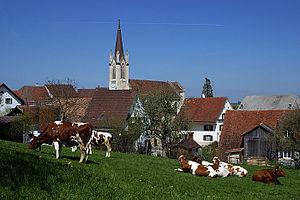
Kilchberg est une commune suisse du canton de Bâle-Campagne, située dans le district de Sissach.